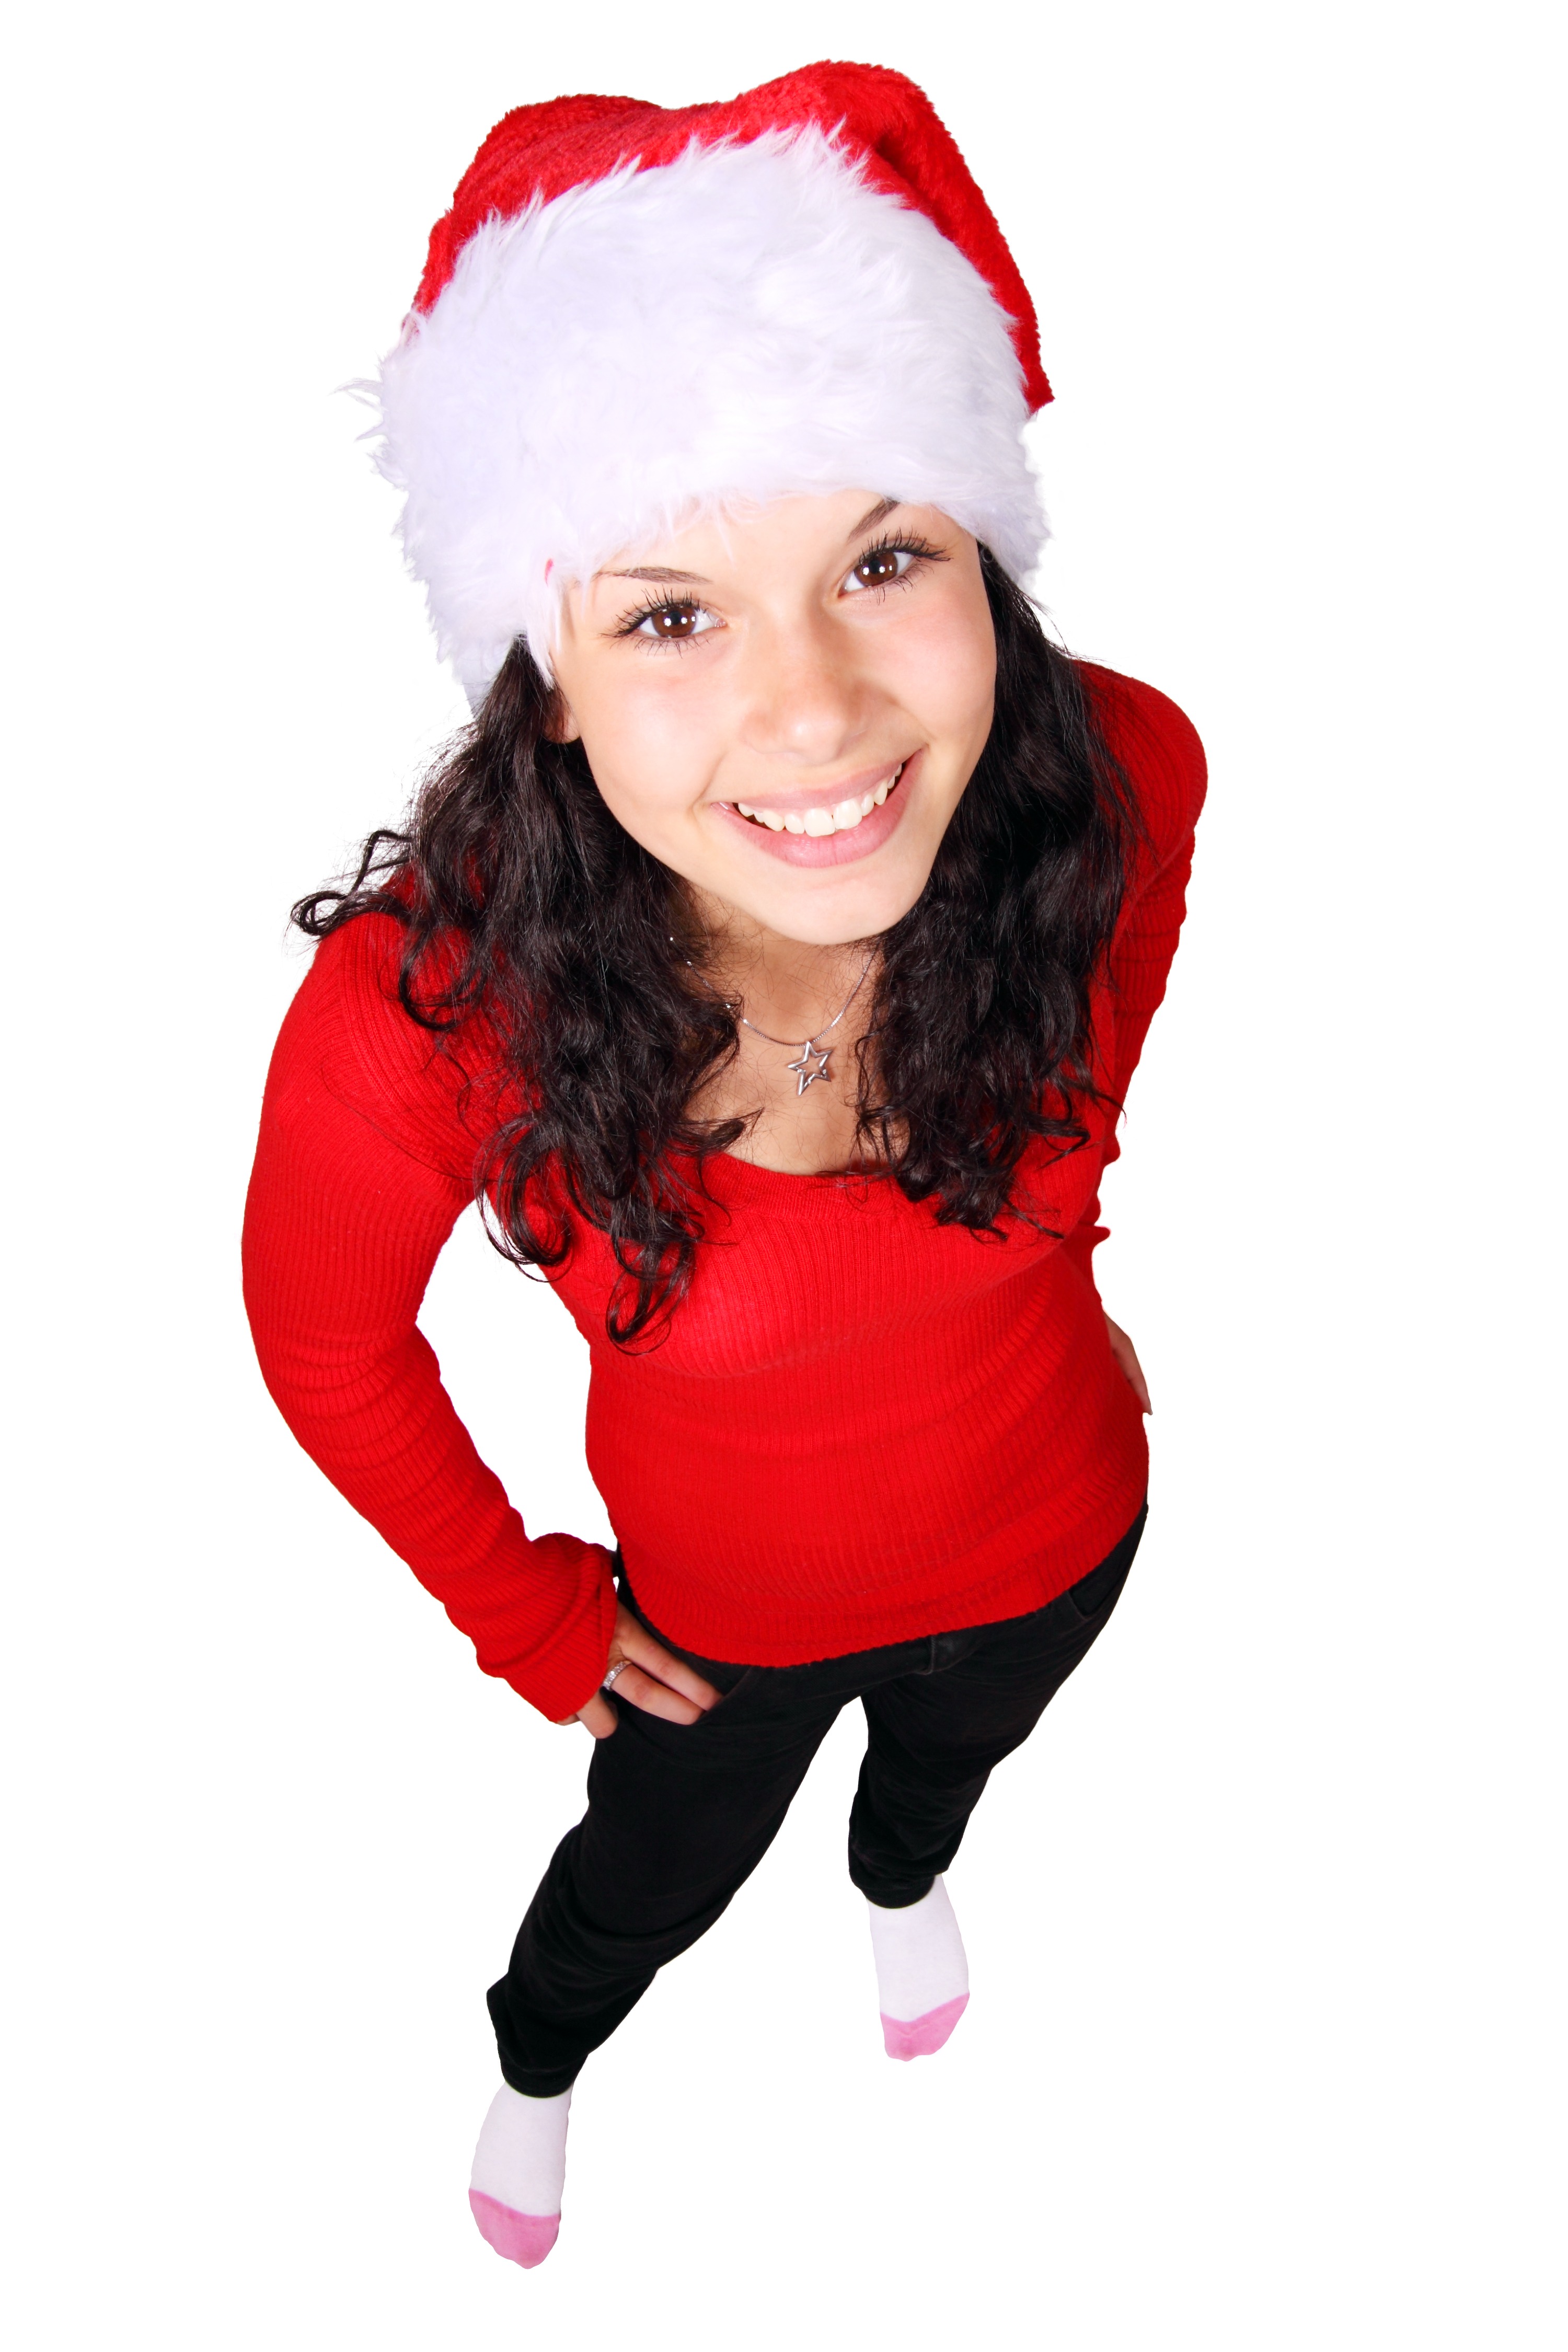
people, girl, woman, white, female, celebration, decoration, young, red, human, hat, clothing, lady, christmas, smiling, smile, santa, face, happy, toddler, joy, claus, xmas, santa claus, fictional character